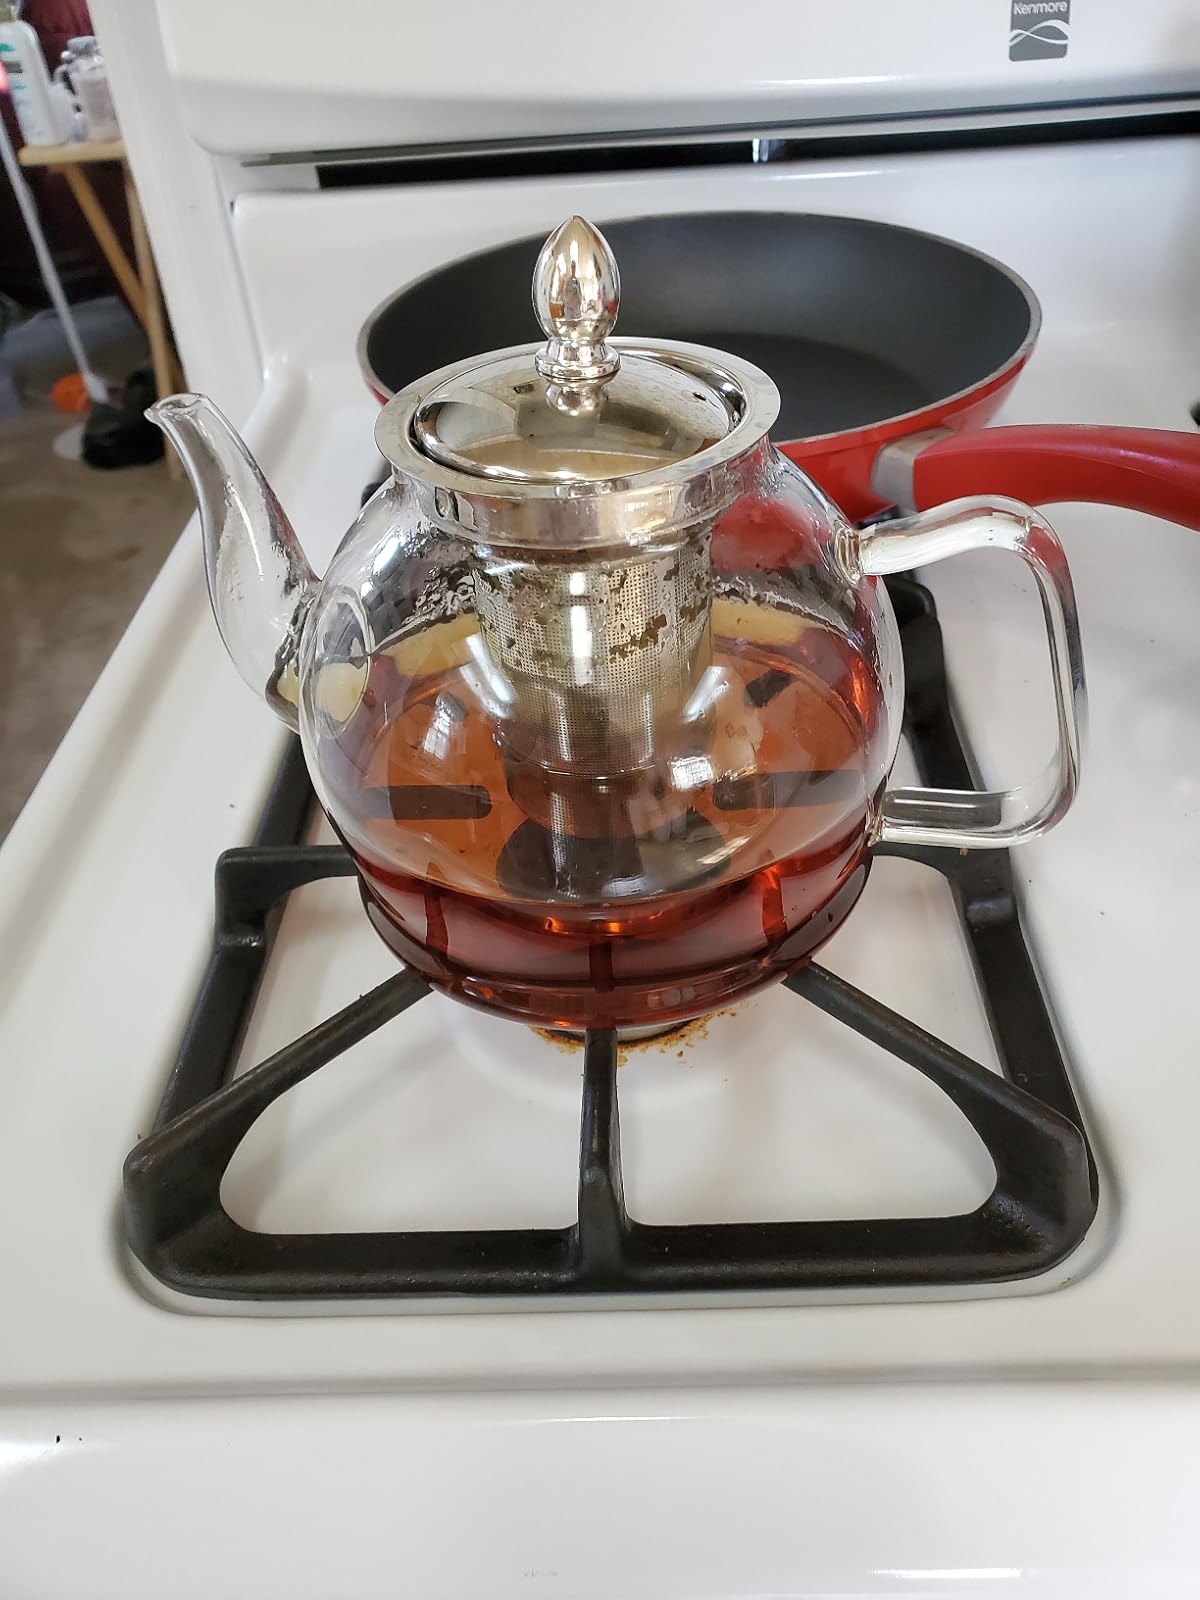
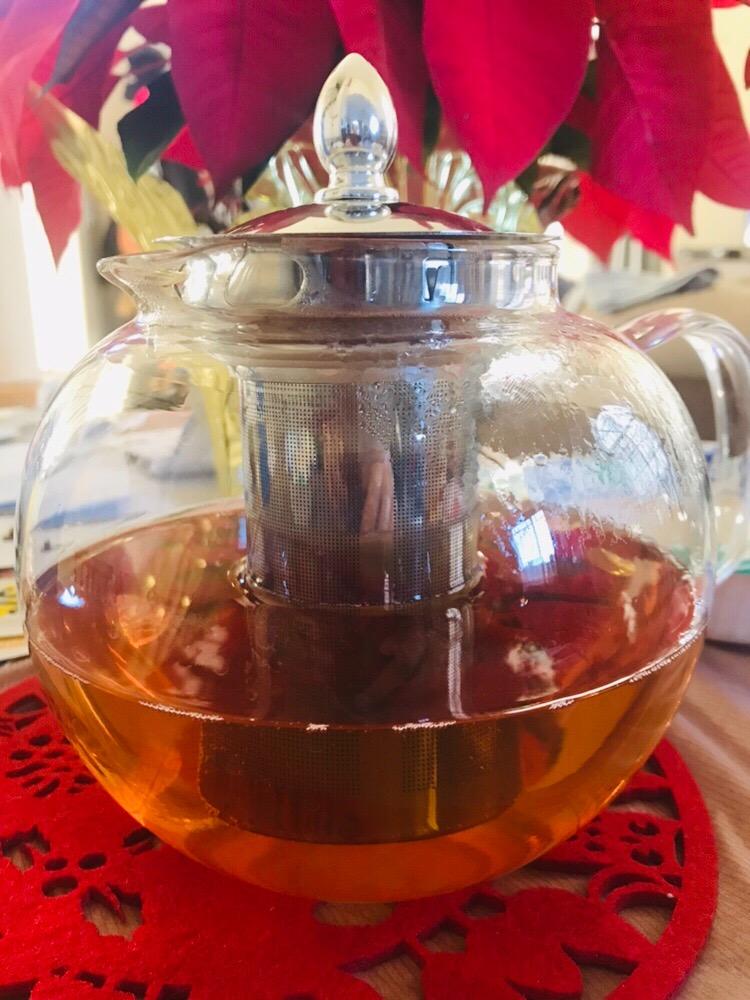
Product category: items_kettle
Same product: no